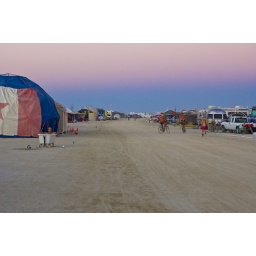
Looking down the street (north-ish) from Kanuckistan - Note Brian in the bathtub on the left...